HRS-100

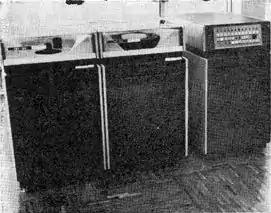
HDD controller and drives

Secondary storage was composed of up to 8 of the CDC 9432D removable-media disk drive devices. Capacity of one set of disk platters was about 4 million 6-bit words or 768,000 words of HRS-100 computer. Total, combined, capacity of 8 drives is, therefore, 6,144,000 words. Each disk set comprised 6 platters out of which 10 surfaces are used. Data was organized into 100 cylinders and 16 1536-bit sectors (48 HRS-100 words).